Bacnotan Church

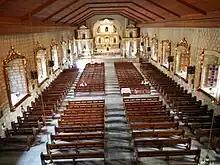
Church interior in 2014

The church's facade is a mix of baroque and neoclassical style. It has a massive bell tower on its facade along with overcrowded columns, and rectangular and vertical movements reminiscent of neoclassical style. The church is made of rectangular blocks placed on top of another. An old bell with a November 20, 1874, inscription can be found on the church ground.